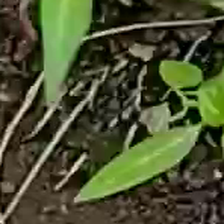
Weed species: Moti_dudhi(Euphorbia_geneculata_L)